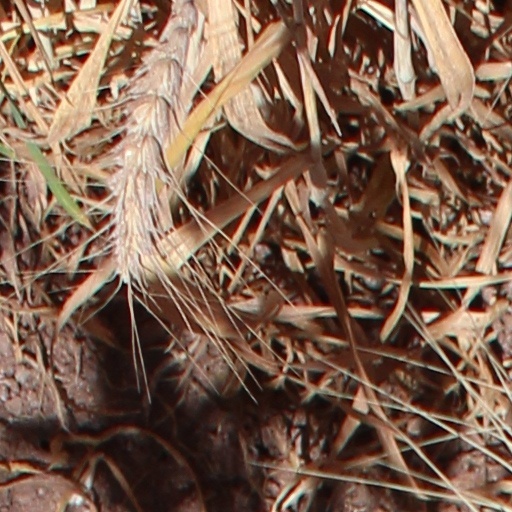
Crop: wheat